Air Alderney

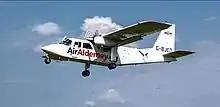
Britten-Norman Islander G-BJED of Air Alderney, May 2020

The airline originally acquired permission to operate flights in early 2017, with licenses issued by the States of Alderney effective March 2018. After a series of delays, Air Alderney planned to commence operations in February 2020, however the States of Alderney ruled that the airline's licenses were no longer valid. It has been reported that Air Alderney is intending to work alongside English airline Directflight, which operate regional flights in Shetland, Scotland. The licensing issues were later resolved and the CAA re-issued the required Operating License in late 2021.